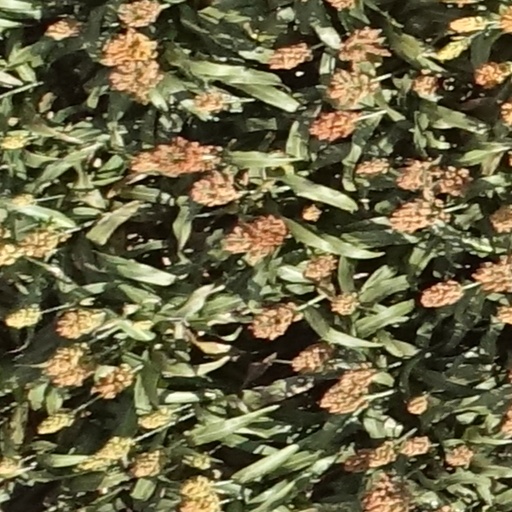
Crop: sorghum